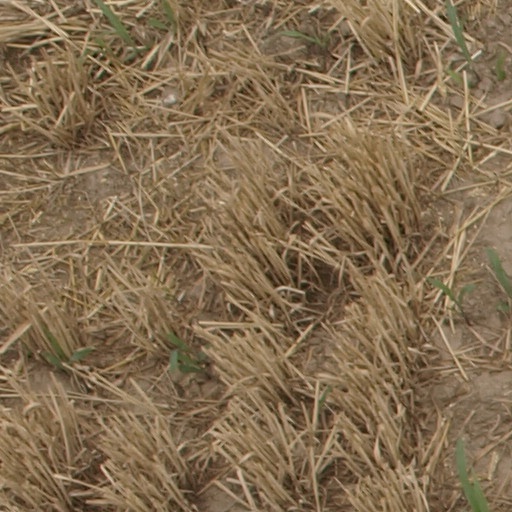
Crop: maize; corn